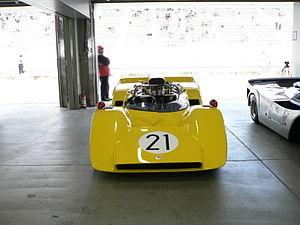
La Nissan R382 est une voiture de course construite en 1969 par Nissan pour courir au Japon. Construit pour le Groupe 7, la voiture utilise le premier moteur V12 de Nissan. Elle prit la succession de la Nissan R381 qui gagna le grand prix l'année précédente.